Microsoft Defender Antivirus

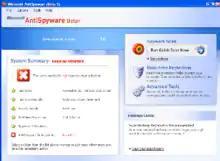

Windows Defender was initially based on GIANT AntiSpyware, formerly developed by GIANT Company Software, Inc. The company's acquisition was announced by Microsoft on December 16, 2004. While the original GIANT AntiSpyware officially supported older Windows versions, support for the Windows 9x line of operating systems was later dropped by Microsoft.